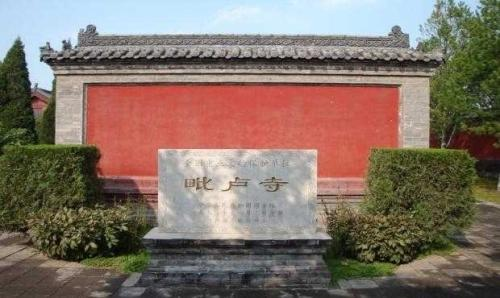
地标名称：毗卢寺
所在城市：石家庄市·新华区